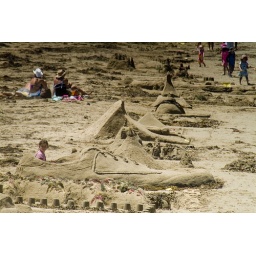
a young girl sits in a shoe made of sand at a local sand sculpture contest. Queenscliff, Australia, January 2009.